Satellite modem

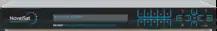
The NS3000 Satellite Modem modulates and demodulates data and video signals transmitted via satellite.

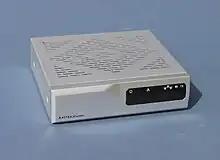
The "IP modem" (satellite modem) developed and made by Newtec of Belgium for SES' 2Mbit/s ASTRA2Connect European two-way satellite Internet system

There are two different types, both employing the Digital Video Broadcasting (DVB) standard as their basis: